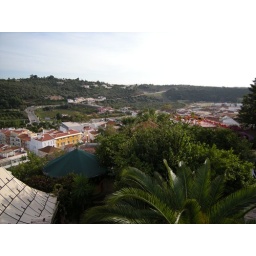
A view from the castle walls in Silves.